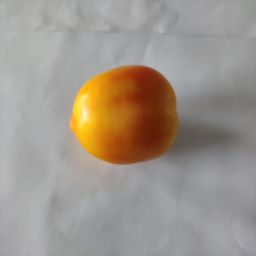
Crop: Tomato
Quality: Ripe